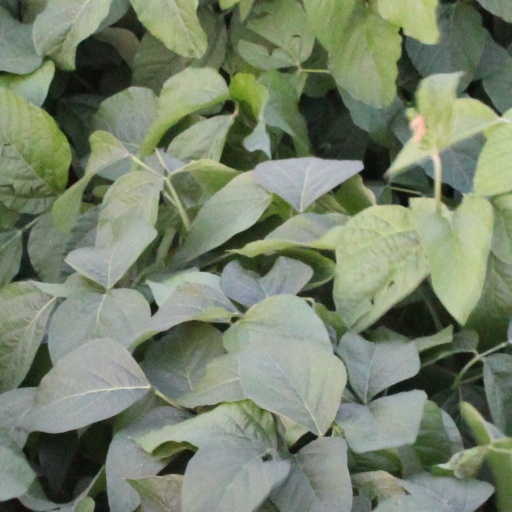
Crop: soybean